Piedra Pintada

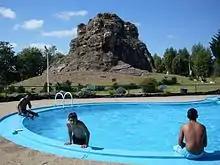

Piedra Pintada ("Painted Stone") is a sandstone formation high and in circumference, which is unique in the area and considered a geological curiosity. It is located in the Artigas Department of northern Uruguay, southeast of Artigas and from Ruta 30, in a park named "Parque Congreso de Abril".